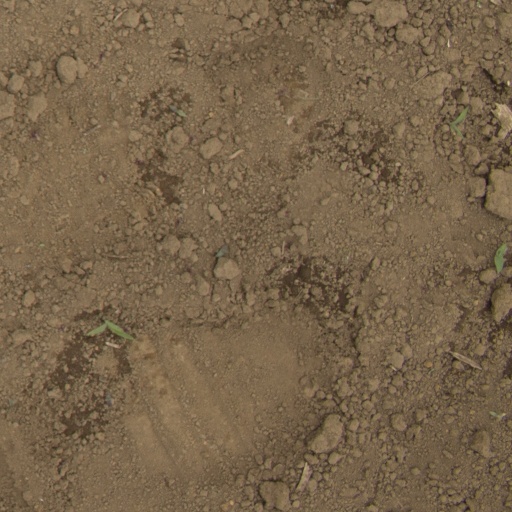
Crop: Jerusalem artichoke